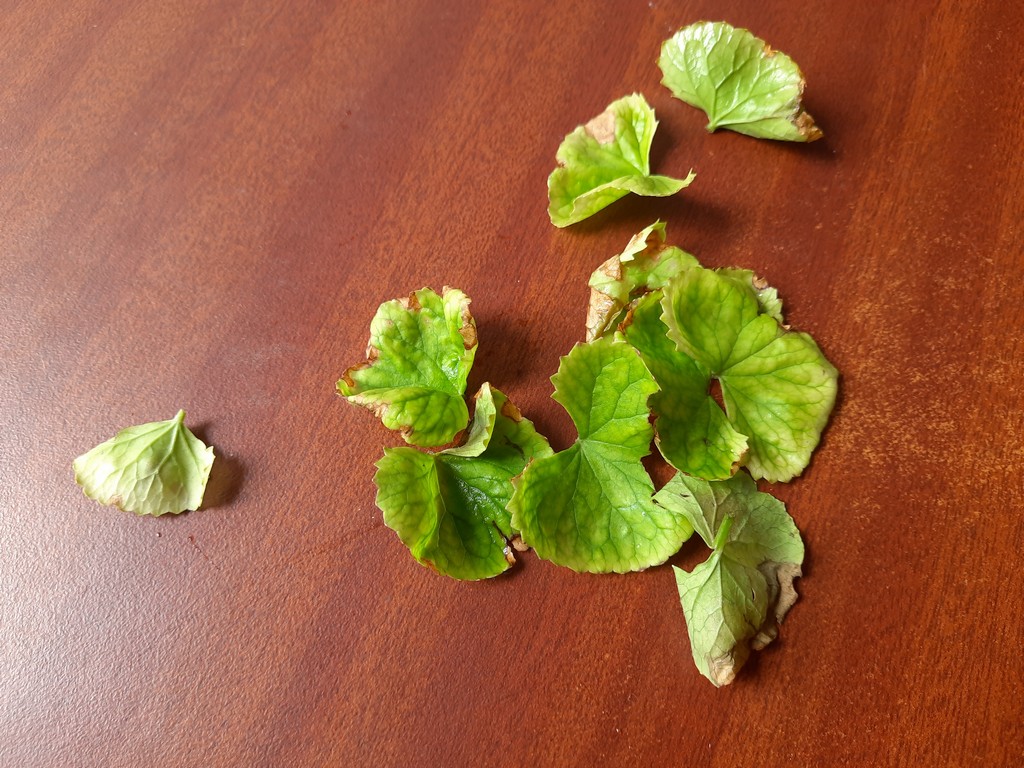
Label: Unhealthy